The Gods of Pegāna

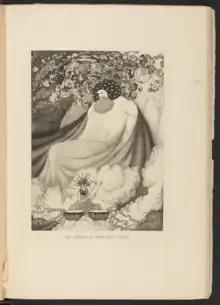
Illustration by S. H. Sime from the 1911 Pegana Press edition

The chief of the gods of Pegāna is Māna-Yood-Susha̅i̅, who created the other gods and then fell asleep. When he wakes, he "will make again new gods and other worlds, and will destroy the gods whom he hath made." Men may pray to "all the gods but one"; only the gods themselves may pray to Māna-Yood-Susha̅i̅.